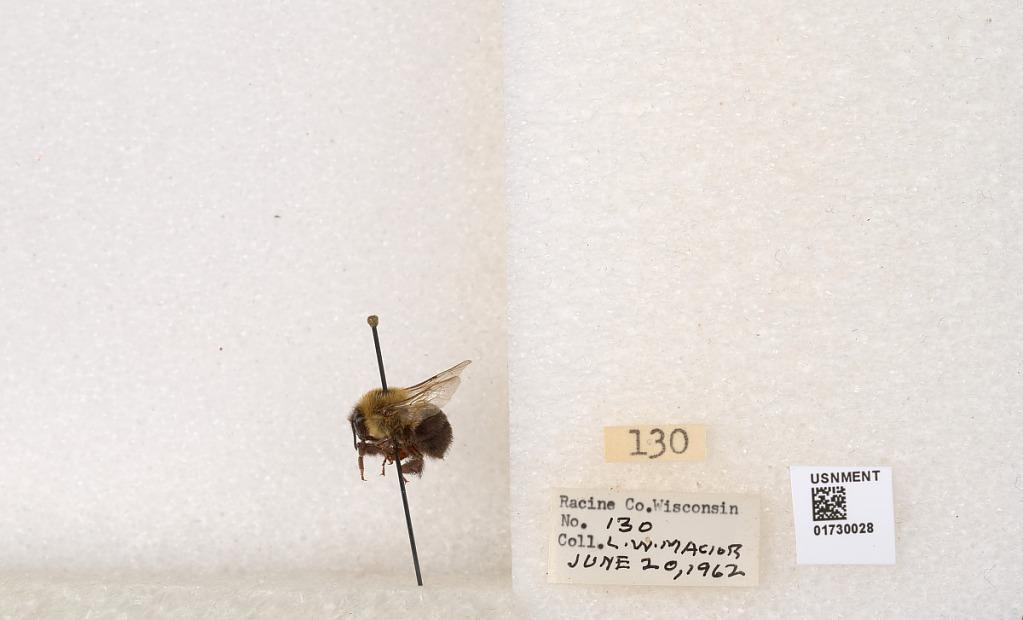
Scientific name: Bombus impatiens Cresson
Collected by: L. Macior
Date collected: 1962-6-20
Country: United States
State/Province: Wisconsin
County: Racine
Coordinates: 42.7299, -87.8123